Suwa-taisha

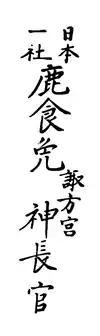
A "kajikimen" (鹿食免) issued by the Upper Shrine's "Jinchōkan" dating from 1850 (Kaei 3). This talisman was held to give divine permission to the bearer to eat meat at a time when meat consumption was frowned upon in Japanese society and thus were in high demand.

As Buddhism began to penetrate Suwa and syncretize with local beliefs, the deities of the Upper and Lower Shrines came to be identified with the bodhisattvas Samantabhadra (Fugen) and Avalokiteśvara (Kannon), respectively. Buddhist temples and other edifices (most of which belonged to the esoteric Shingon school) were erected on the precincts of both shrines, such as a sanctuary to Samantabhadra known as the "Fugen-dō" (普賢堂) and a stone pagoda symbolizing the legendary iron tower in India where, according to Shingon tradition, Nagarjuna was said to have received esoteric teachings from Vajrasattva (considered to be an aspect of Samantabhadra) called the "Tettō" (鉄塔 "iron tower"). For a long time, these two structures were considered as the Upper Shrine's objects of worship. As Buddhist ethics, which opposed the taking of life and Mahayana's strict views on vegetarianism somewhat conflicted with Suwa Myōjin's status as a god of hunting, the Suwa cult devised elaborate theories that legitimized the hunting, eating, and sacrifice of animals such as deer (a beast sacred to the god) within a Buddhist framework. The shrines produced special talismans (鹿食免 "kajikimen" "permit to eat venison") and chopsticks (鹿食箸 "kajikibashi") that were held to allow the bearer to eat meat.